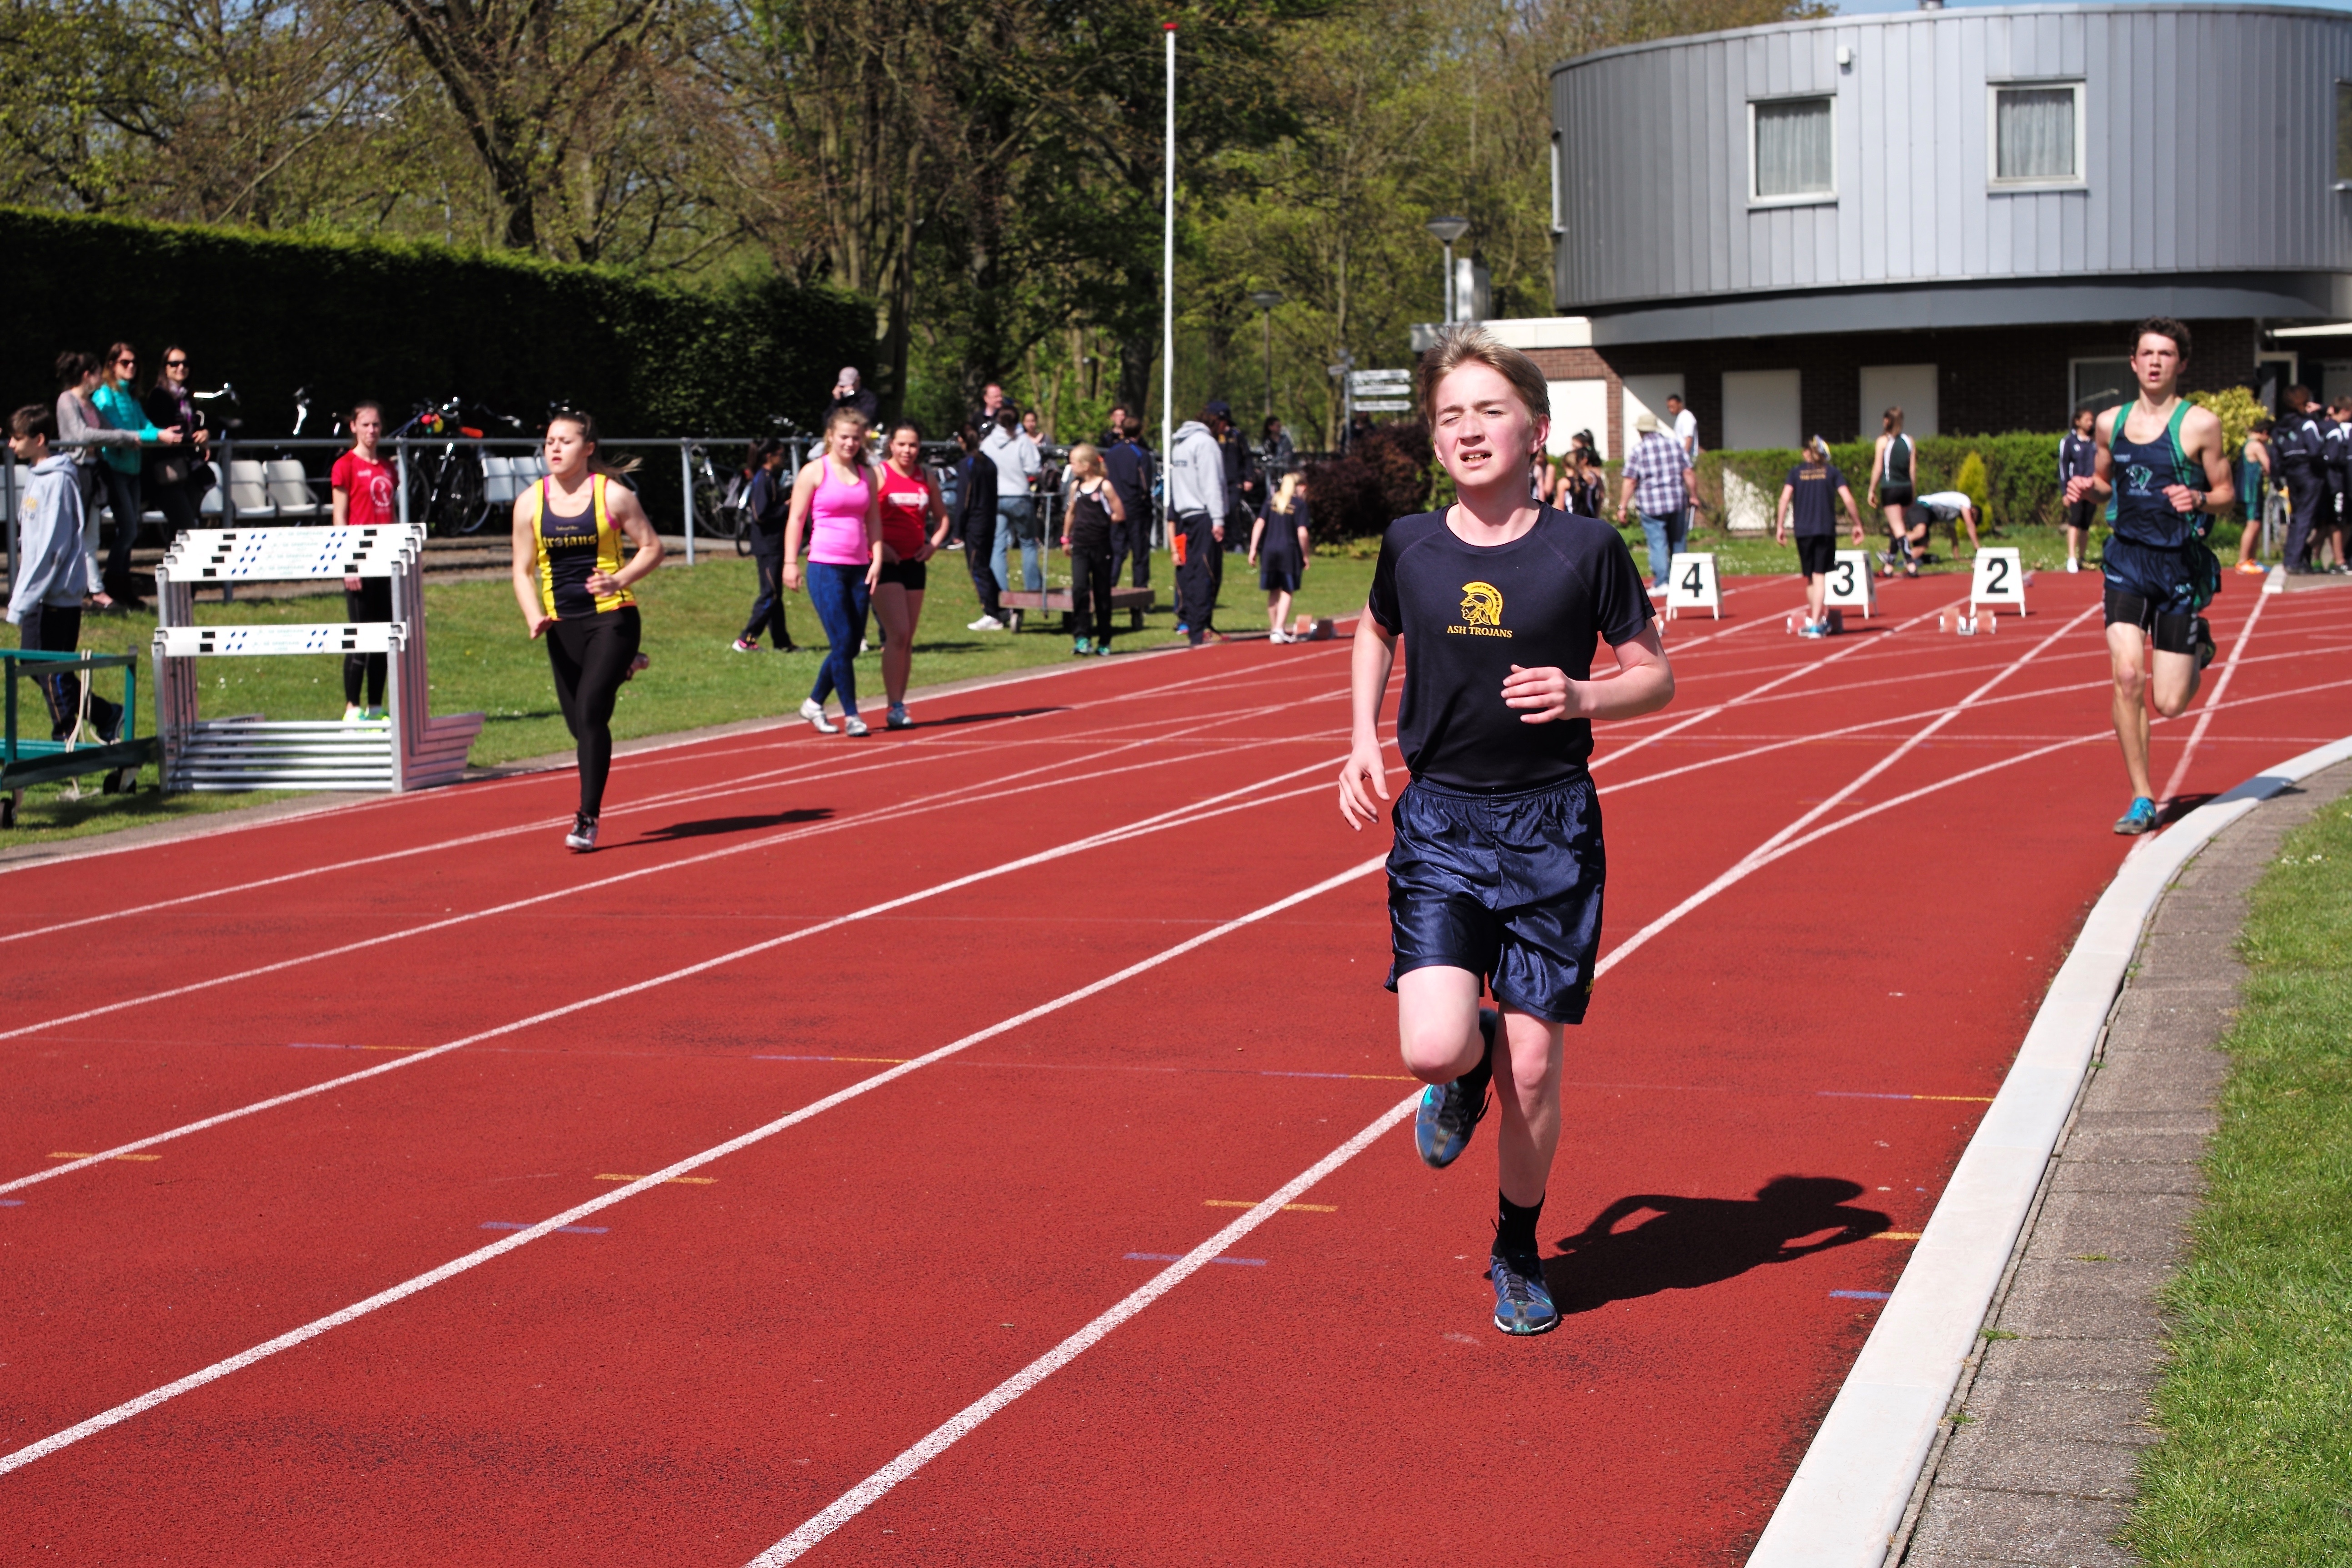
track, running, run, runner, ash, race, competition, holland, hague, netherlands, international, girls, m, american, sports, boys, 50, school, runners, endurance, junior, leica, 240, summilux, varsity, athletics, meet, sprint, physical exercise, human action, endurance sports, duathlon, track and field athletics, middle distance running, 800 metres, 4 100 metres relay